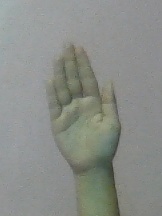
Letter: seen